US Southwest Soaring Museum

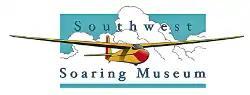

The US Southwest Soaring Museum is an aviation museum, located at 918 E US Route 66, in Moriarty, New Mexico, United States that focuses on the history of gliding in the western United States. The museum is an affiliate member of the Soaring Society of America.